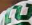
Number: 2